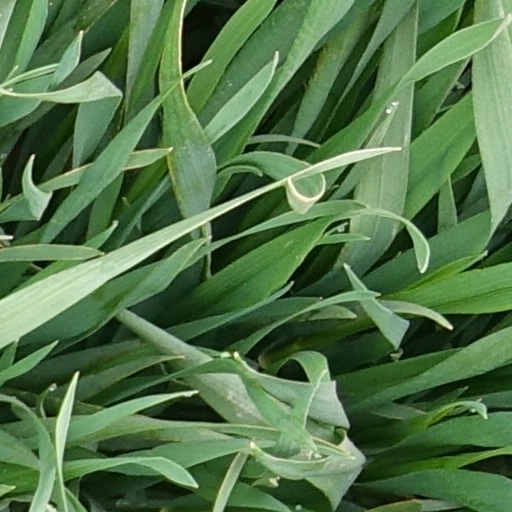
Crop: wheat